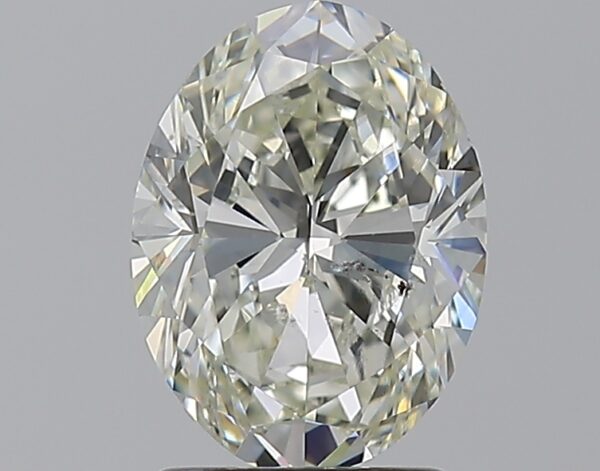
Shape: oval
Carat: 1.79
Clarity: SI1
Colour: K
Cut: EX
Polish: VG
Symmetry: EX
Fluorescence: N
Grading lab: GIA
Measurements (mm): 9.1 x 6.78 x 4.23